Albatrellus subrubescens

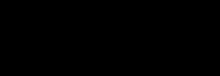
Chemical structure of scutigeral

Fruit bodies of "A. subrubescens" are usually solitary, but sometimes several (typically between two and eight) are stuck together by the stem bases or on the sides of their caps. A strictly terrestrial species, it is not found fruiting on wood. It prefers to grow in pine woods, but has occasionally been associated with silver fir in Europe; fruit bodies associated with the latter tree species tend to be less robust than those found growing with pine. It is suspected that "A. subrubescens" may be mycorrhizal with two- and three-needle pines (i.e., those species that have their needles attached in bundles of two or three), although its ecological preferences are not known with certainty. Ginns, relating a personal communication with David Arora, wrote that Arora encountered several clumps of fruit bodies in an area in California containing mostly knobcone pine (a three-needle pine), manzanita, huckleberry and a few mandrones.